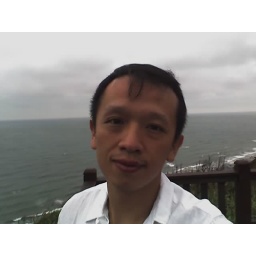
Shot in the wind power plant in the north coast of Taiwan